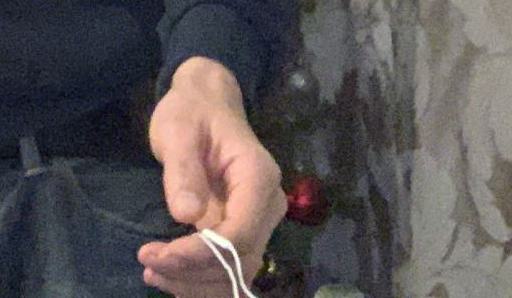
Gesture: no_gesture